Lily Sosa de Newton

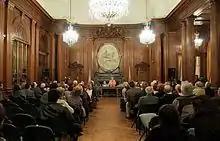
Lily Sosa de Newton at the Salón San Martín of the Legislature of Buenos Aires.

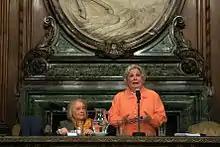
Lily Sosa de Newton at the Salón San Martín of the Legislature of Buenos Aires. Next to her, Doc. María Rosa Pugliese.

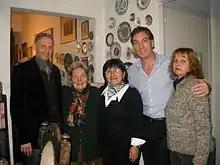
Lily Sosa de Newton with Mr. Diego Santilli and rabbi Sergio Bergman, in her house.

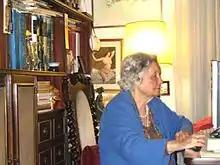
Lily Sosa de Newton working at her office.

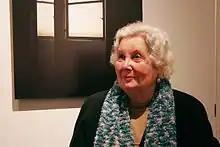
Lily Sosa de Newton at Lena Szankay's Vernissage in the Centro de la Cooperación.

Lily Sosa de Newton (October 24, 1920 — May 14, 2017) was an Argentine historian, biographer and essayist. She was a pioneer in historical research on Argentine women in different fields. She also wrote numerous biographies of historical figures.